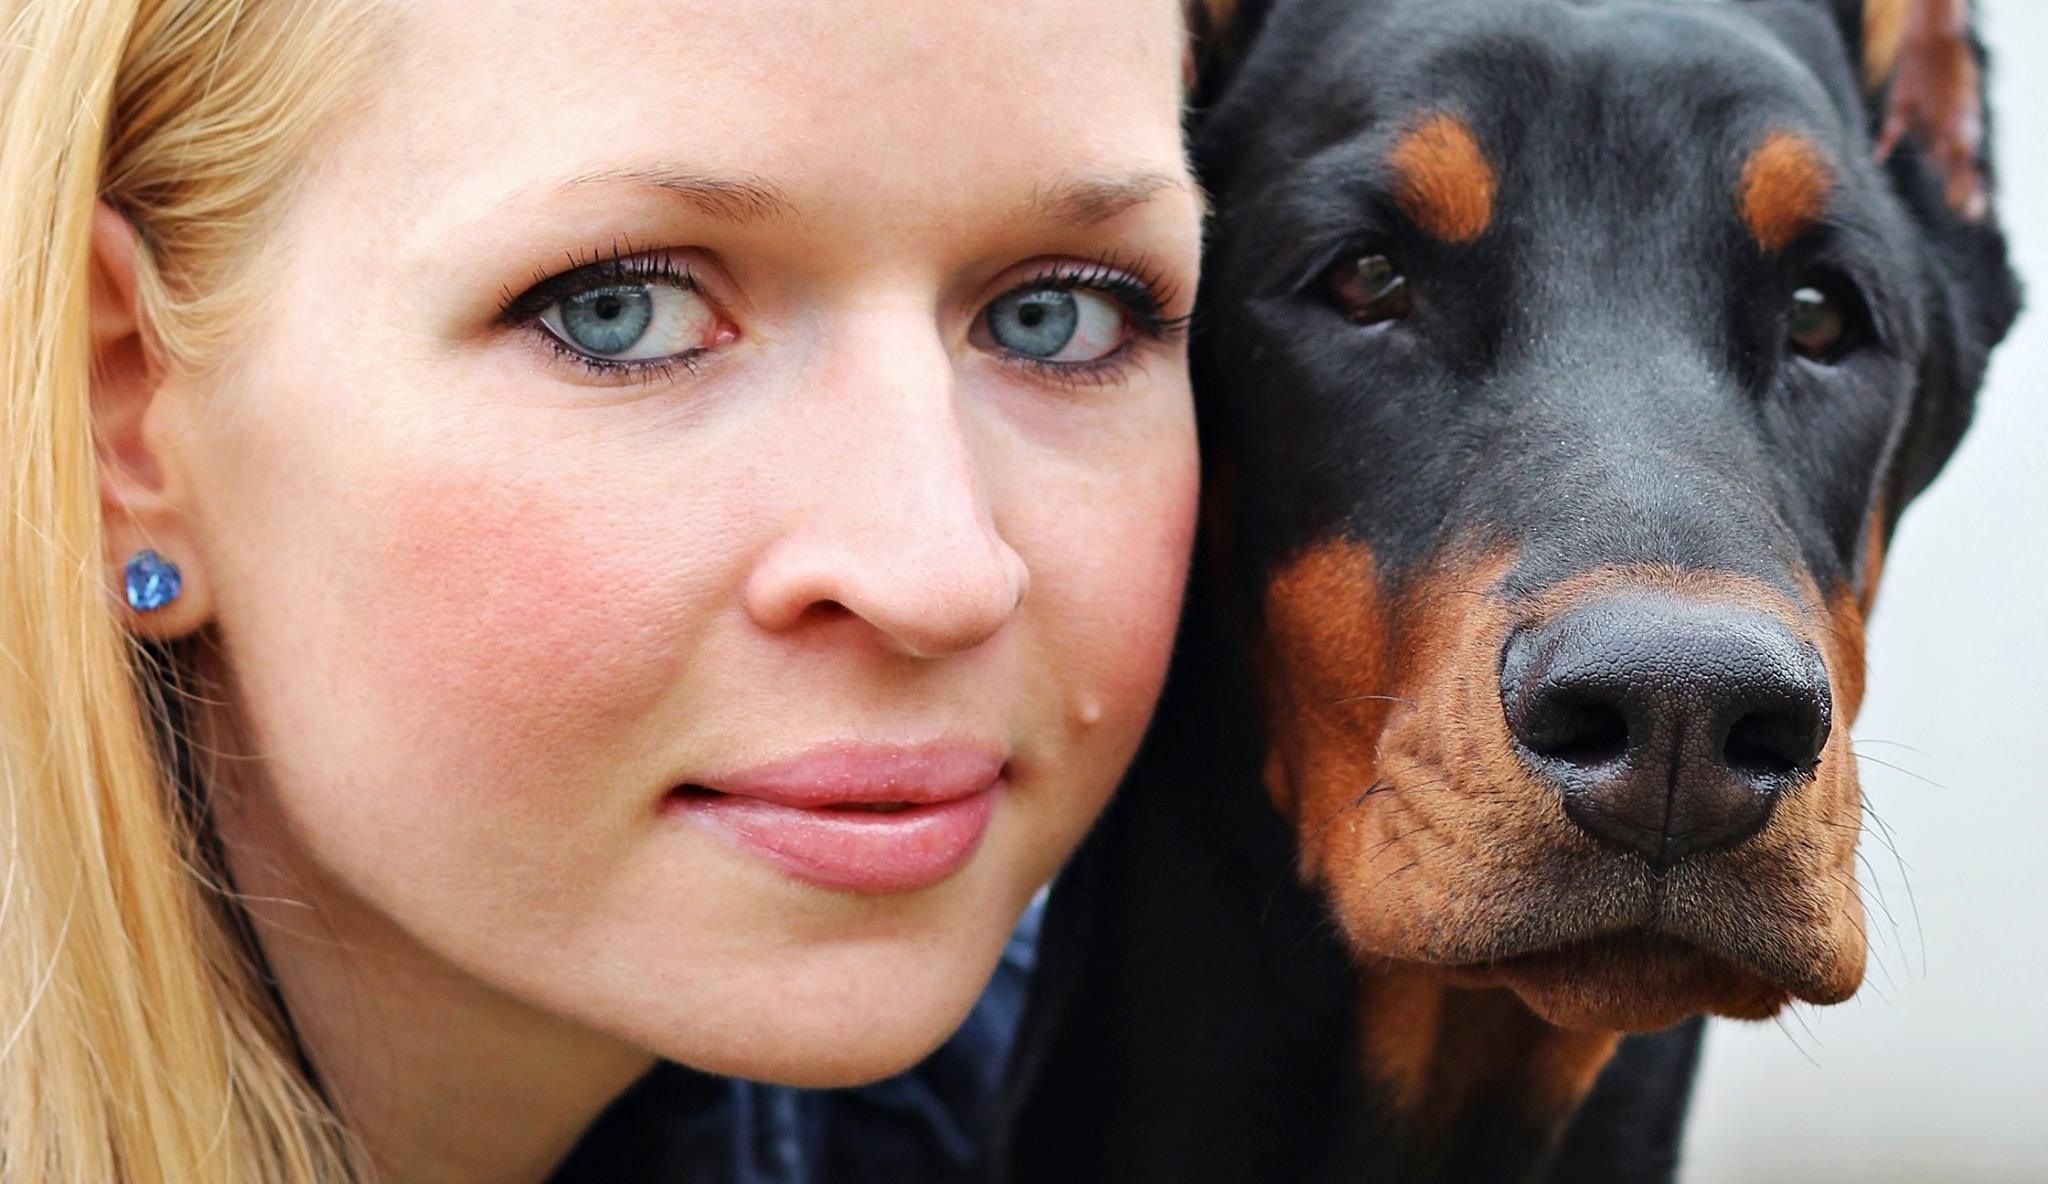
people, woman, dog, pet, portrait, mammal, friendship, mouth, close up, nose, eye, animals, head, organ, hobby, doberman pinscher, dog like mammal